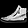
Label: Sneaker